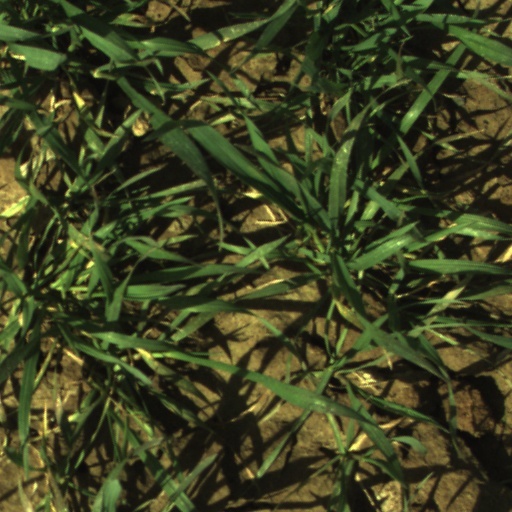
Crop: wheat